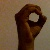
The image shows a hand gesture representing the letter 'O' in Indian Sign Language.